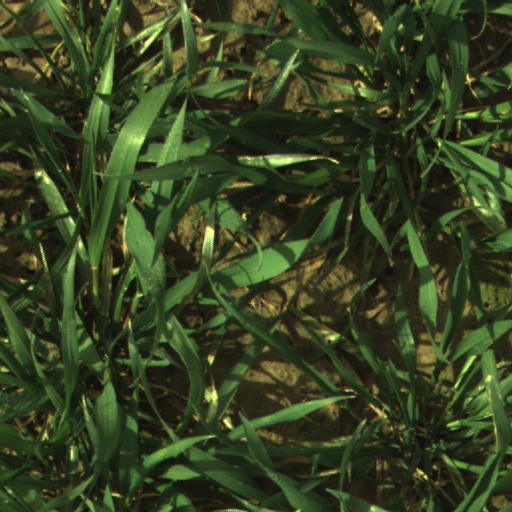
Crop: wheat